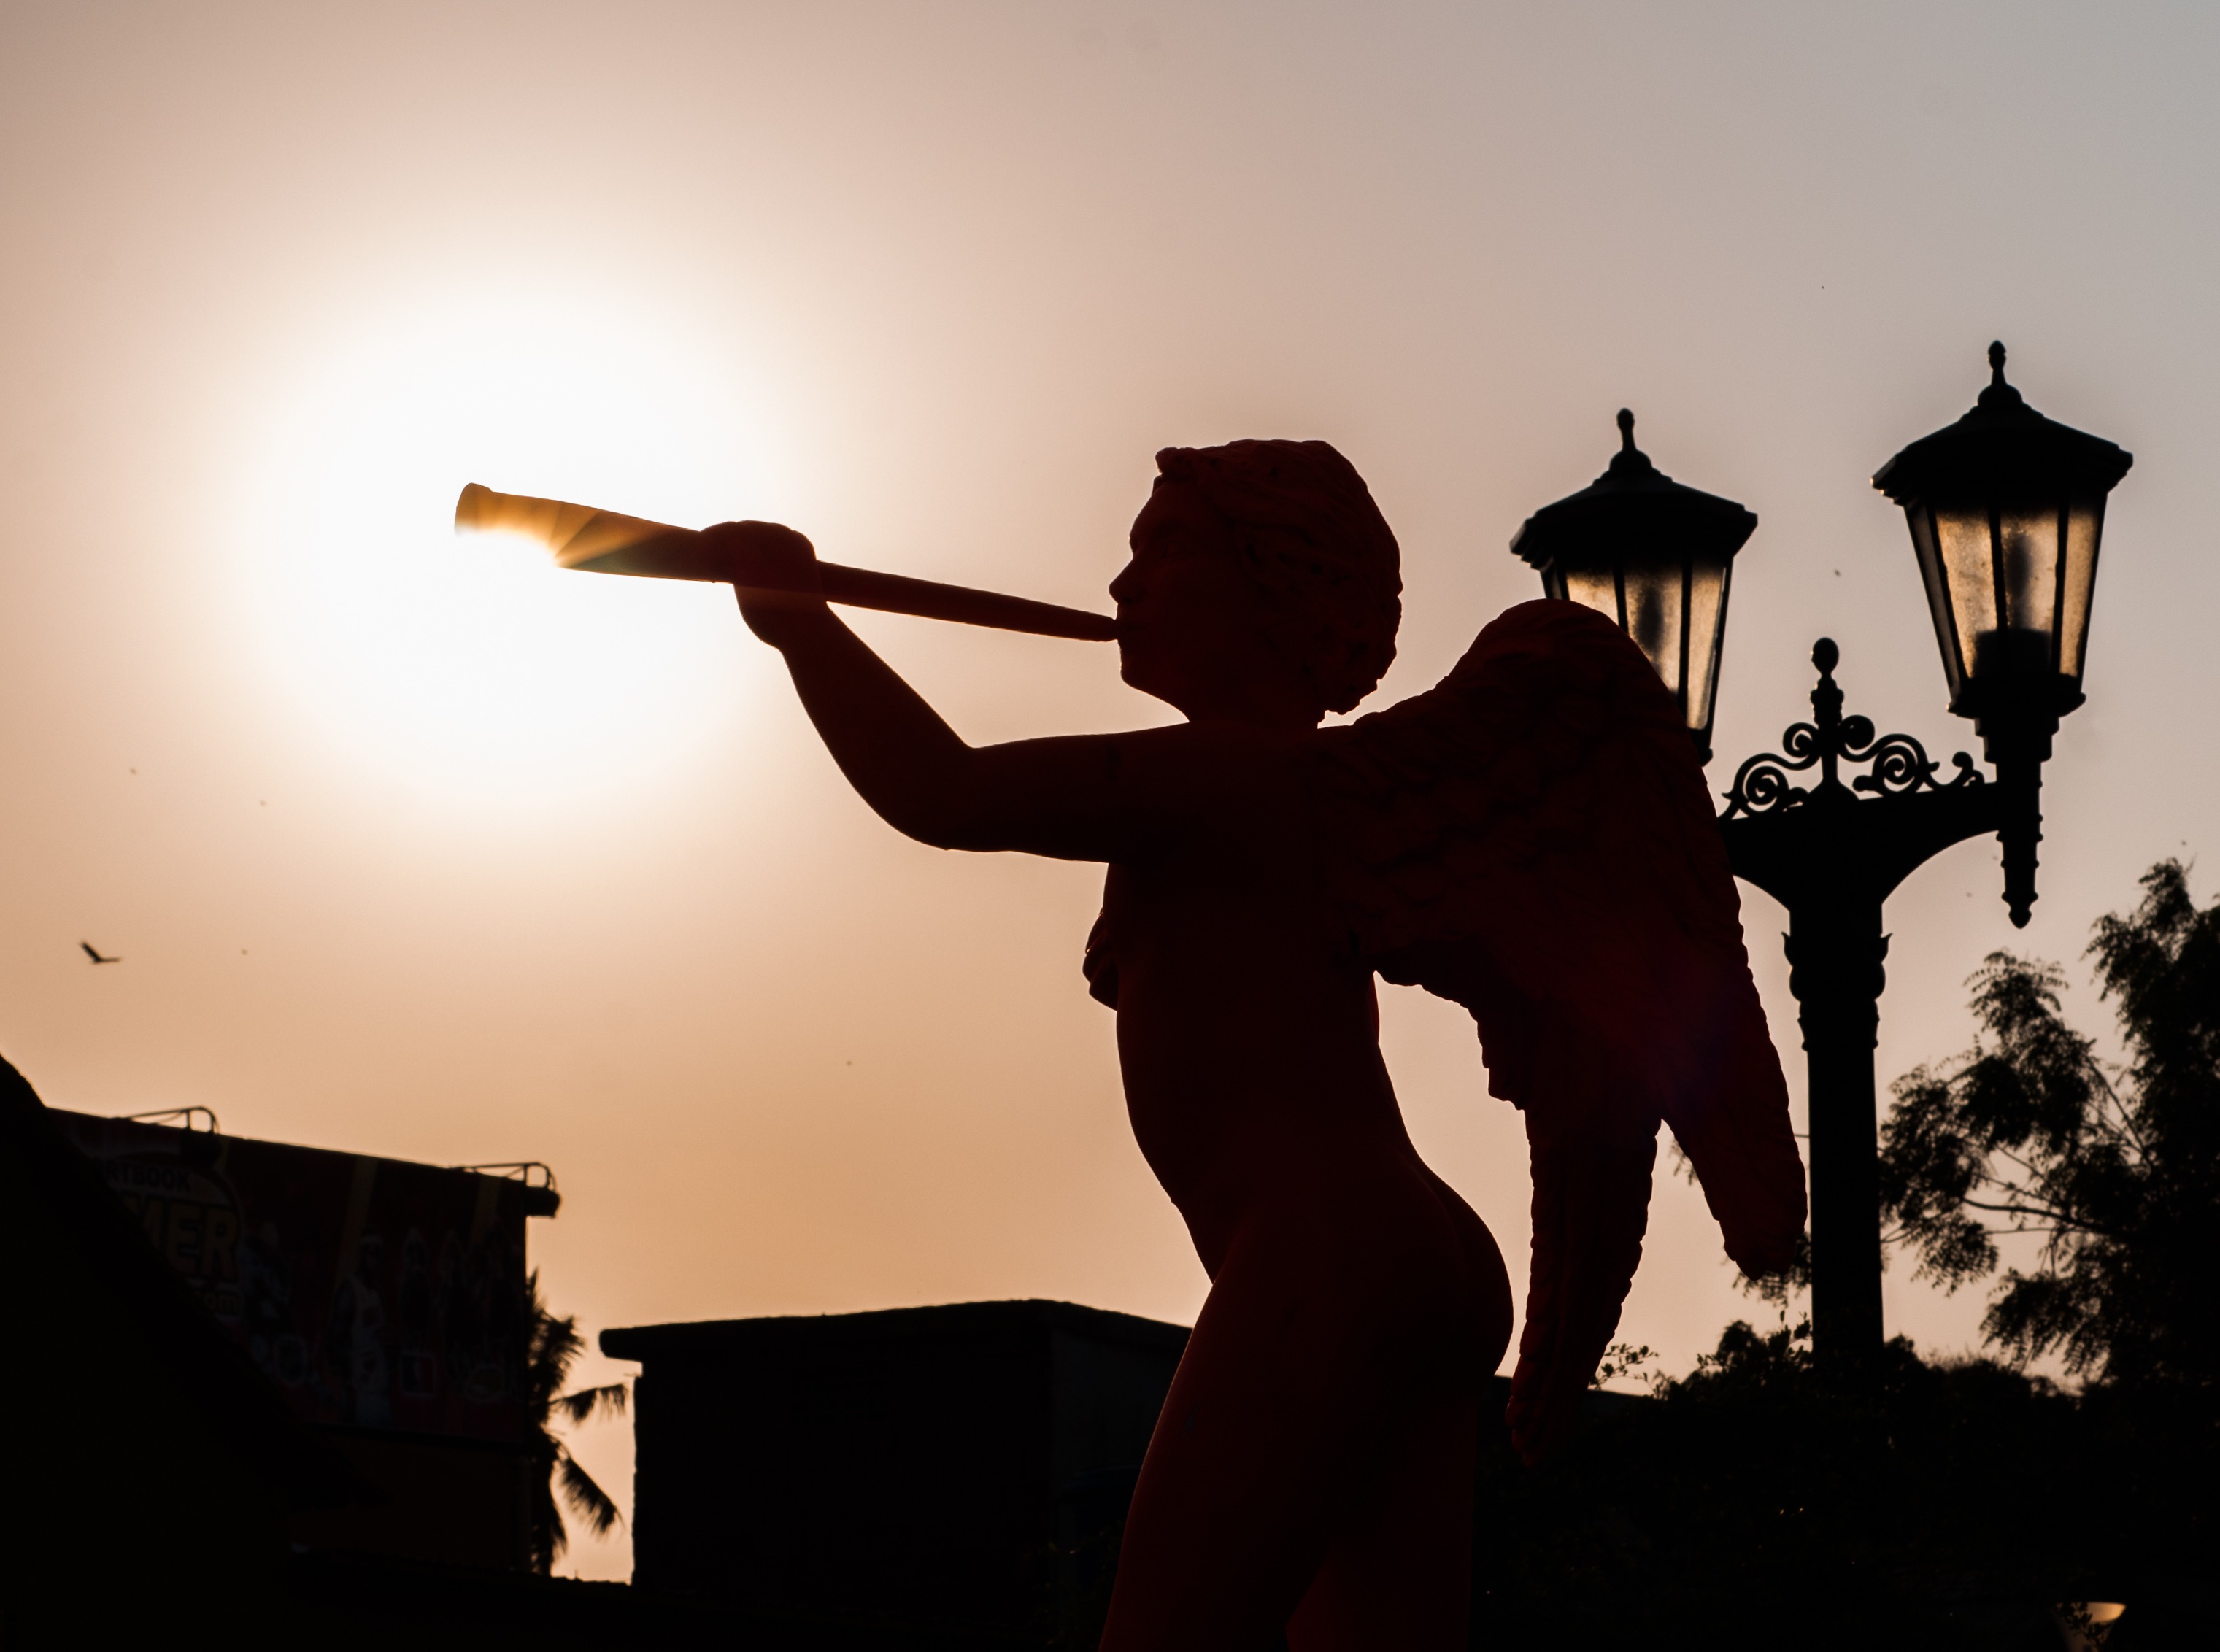
silhouette, sky, sunset, statue, evening, horn, tranquil, peaceful, shadow, musical instrument, performance art, sculpture, outside, buildings, venezuela, angle, beautiful, silhouettes, string instrument, maracaibo